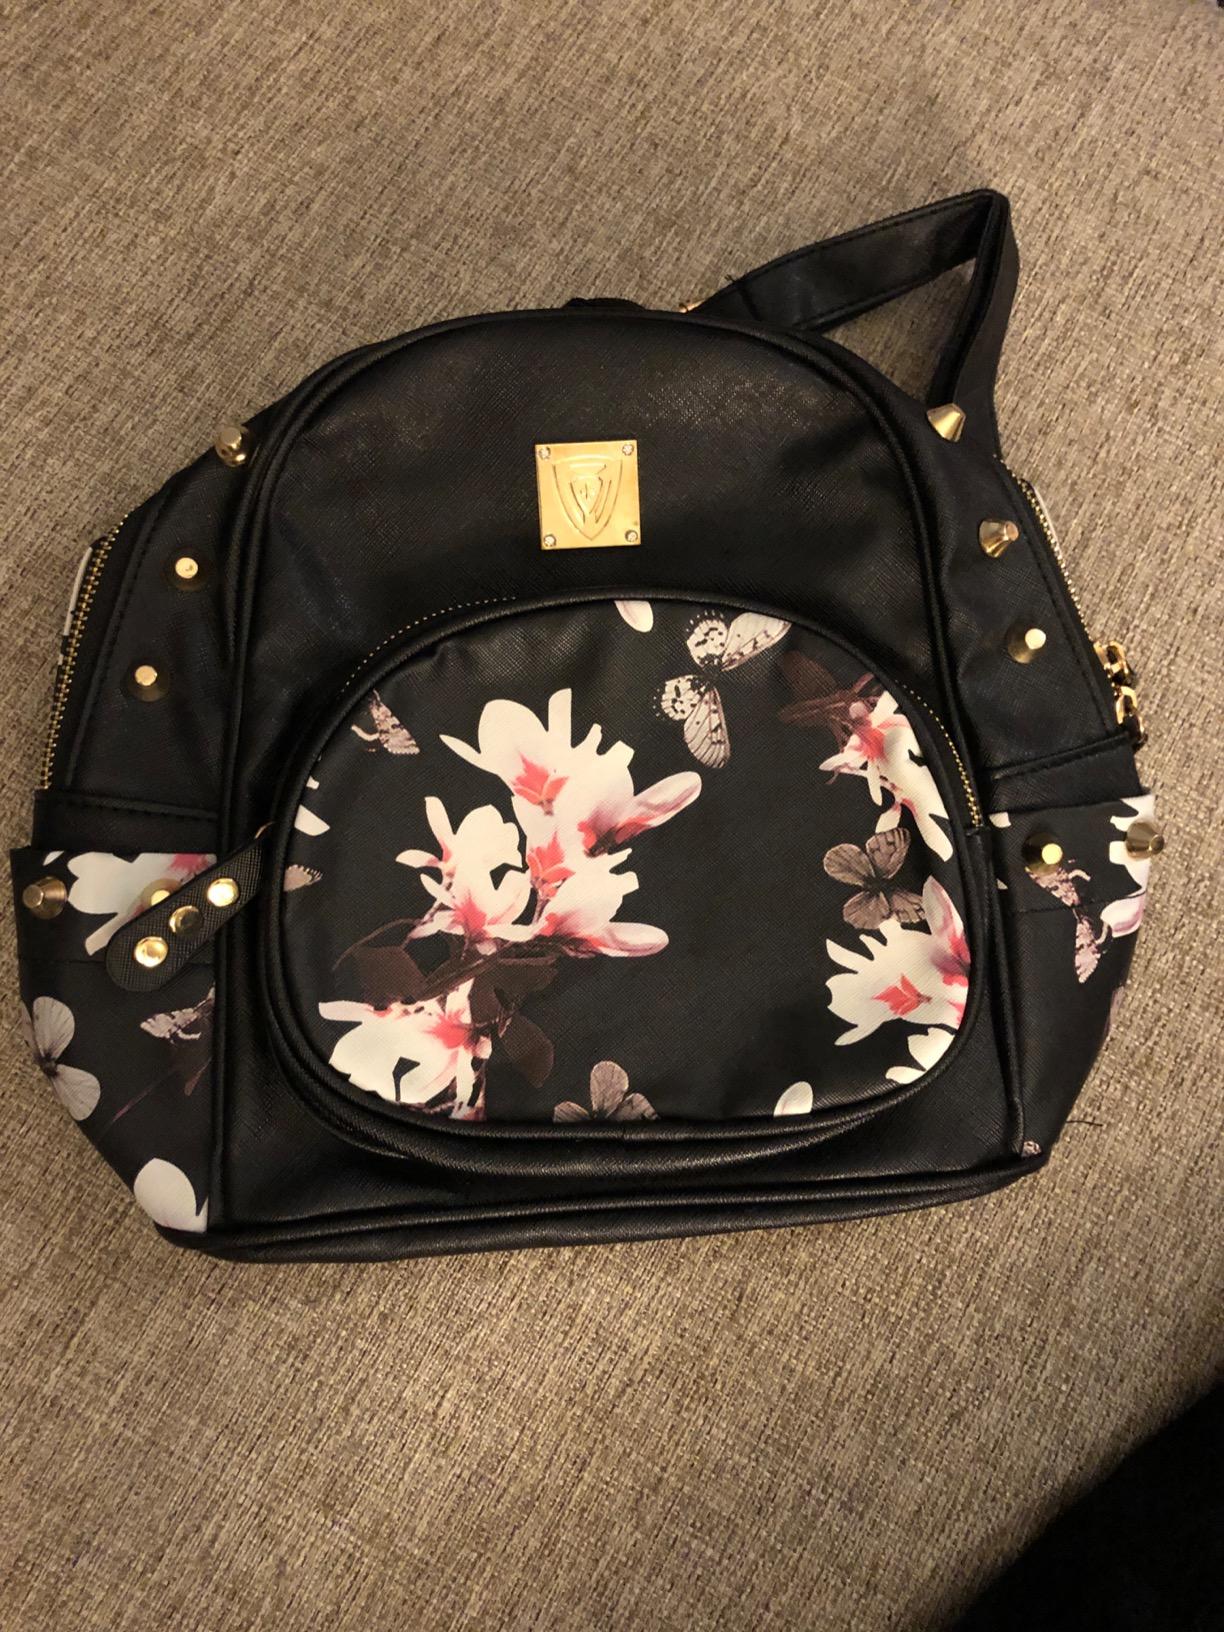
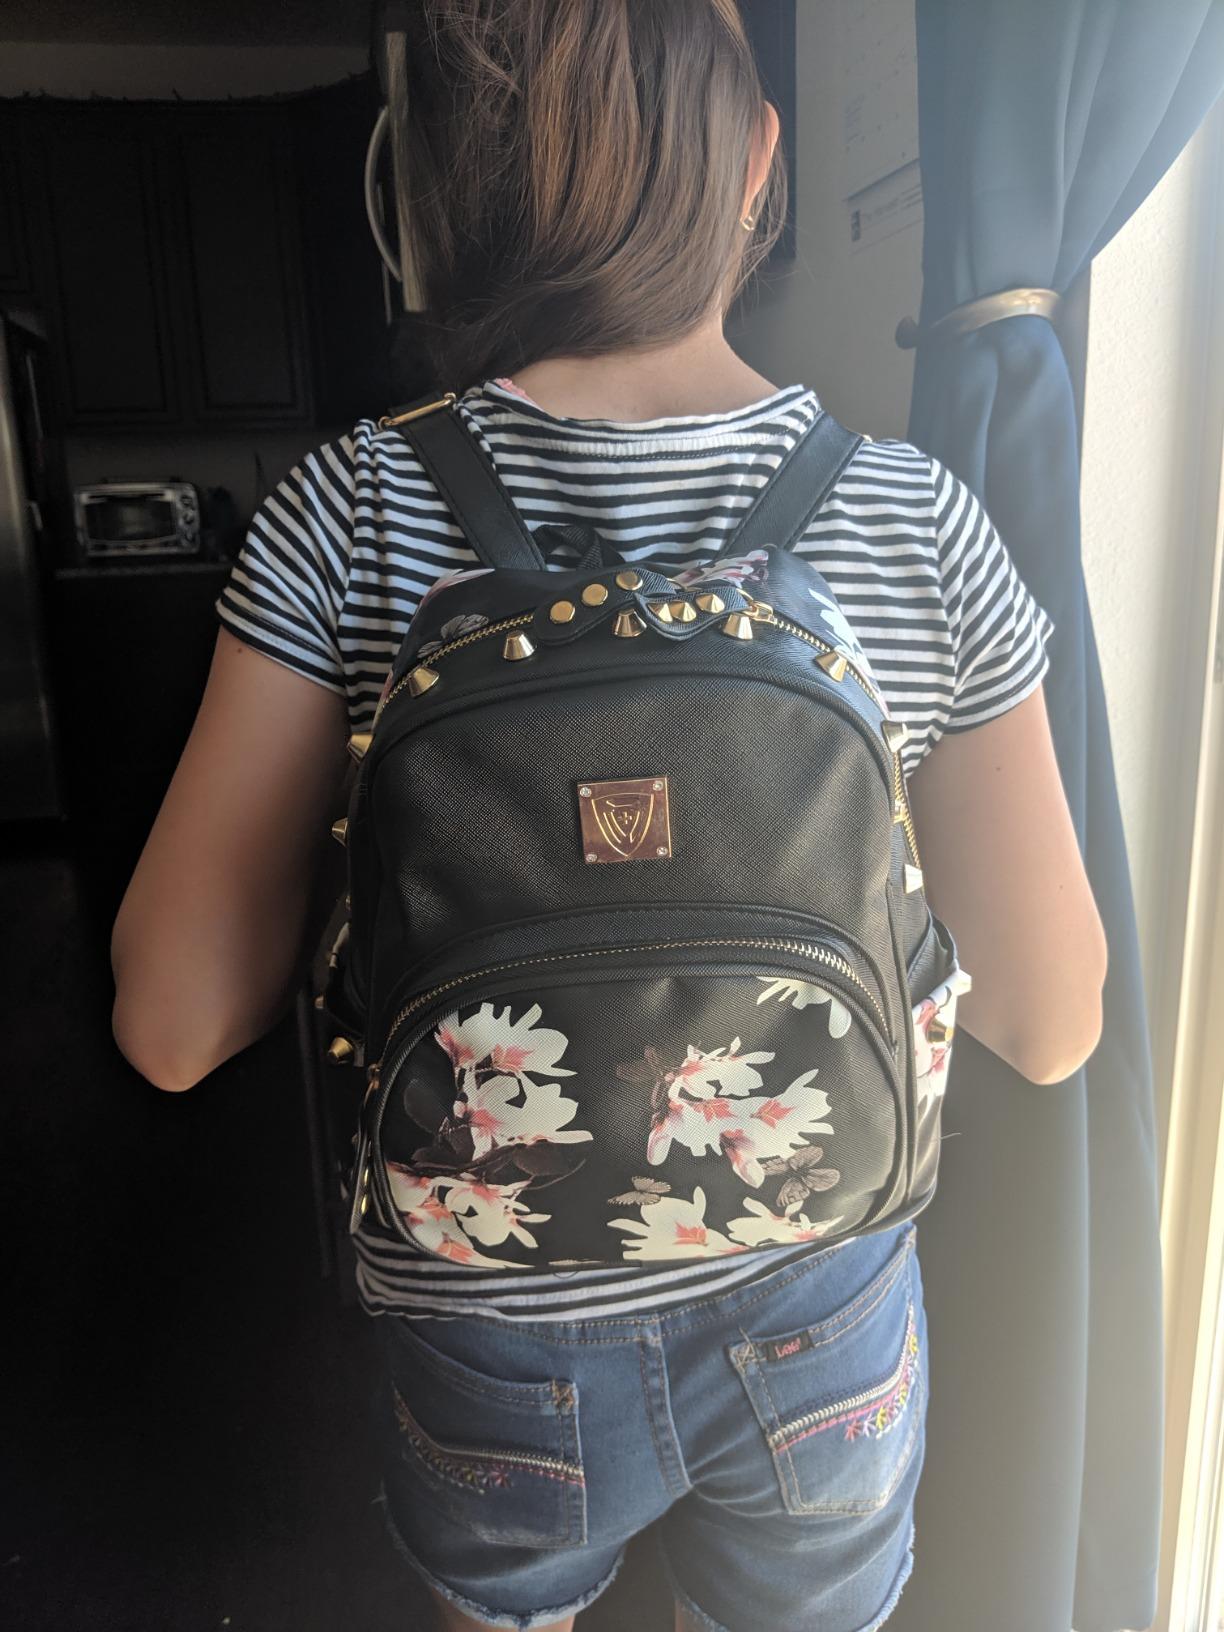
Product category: accessories_handbag
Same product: yes